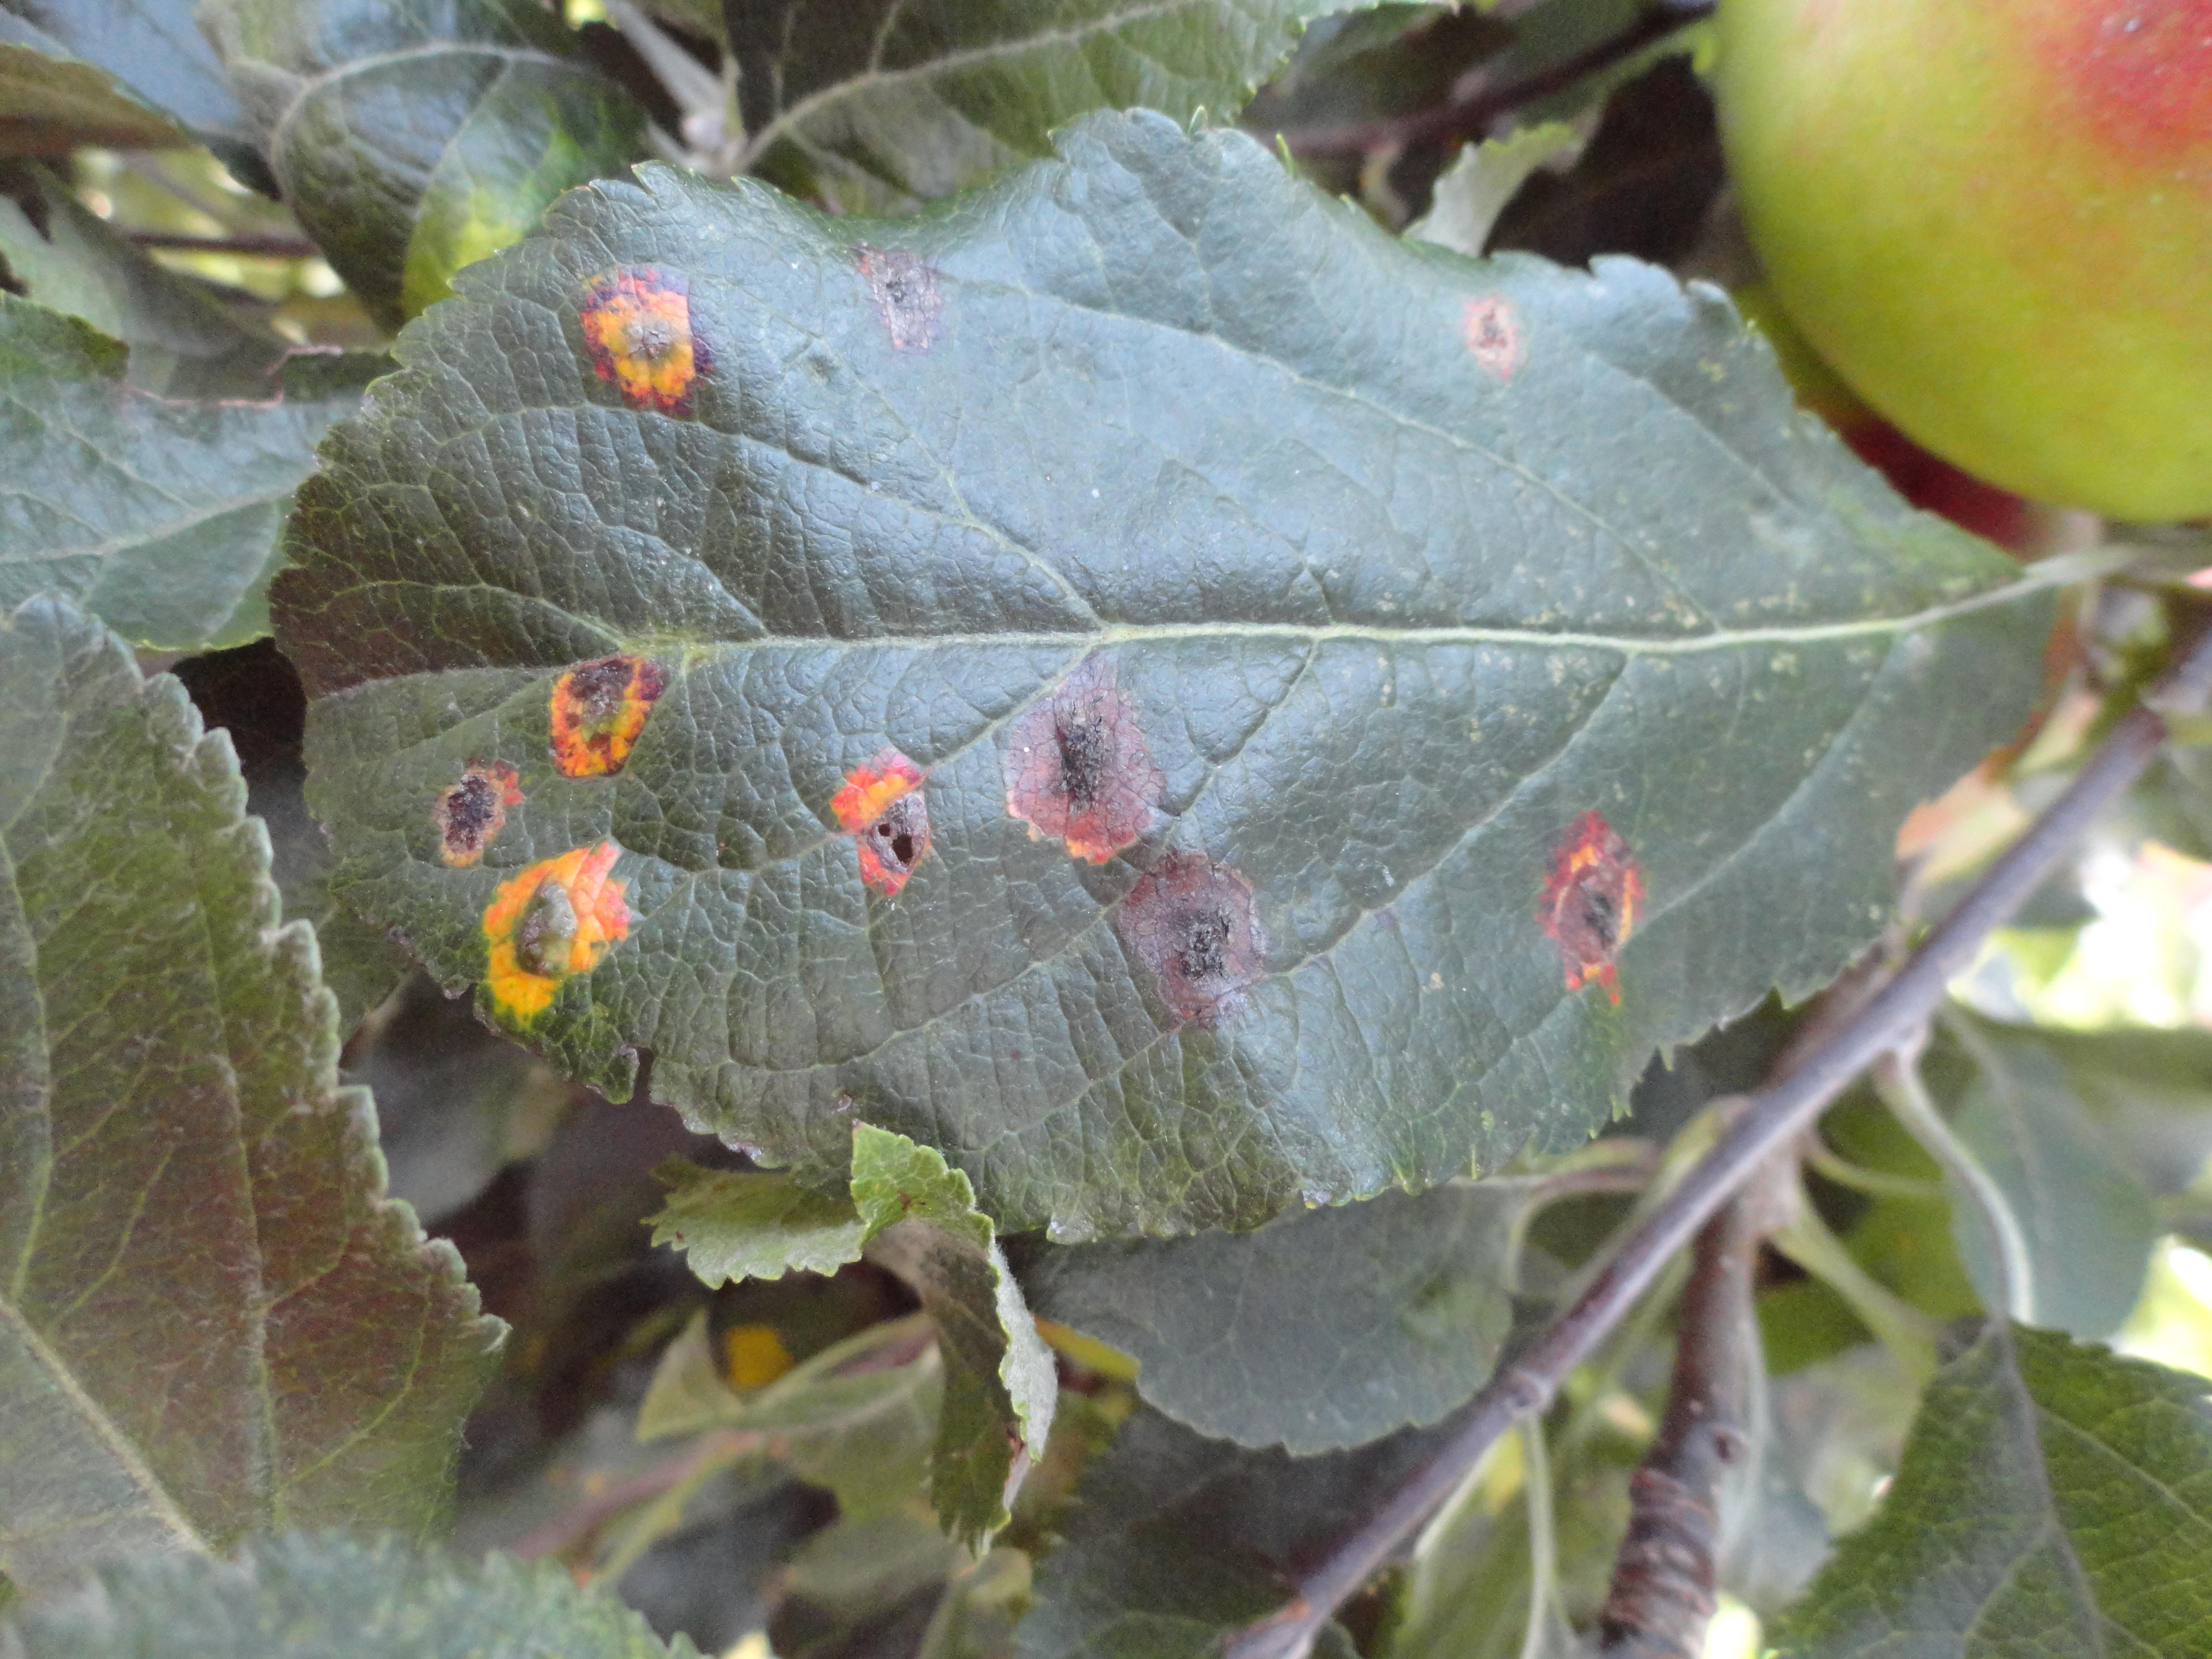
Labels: rust